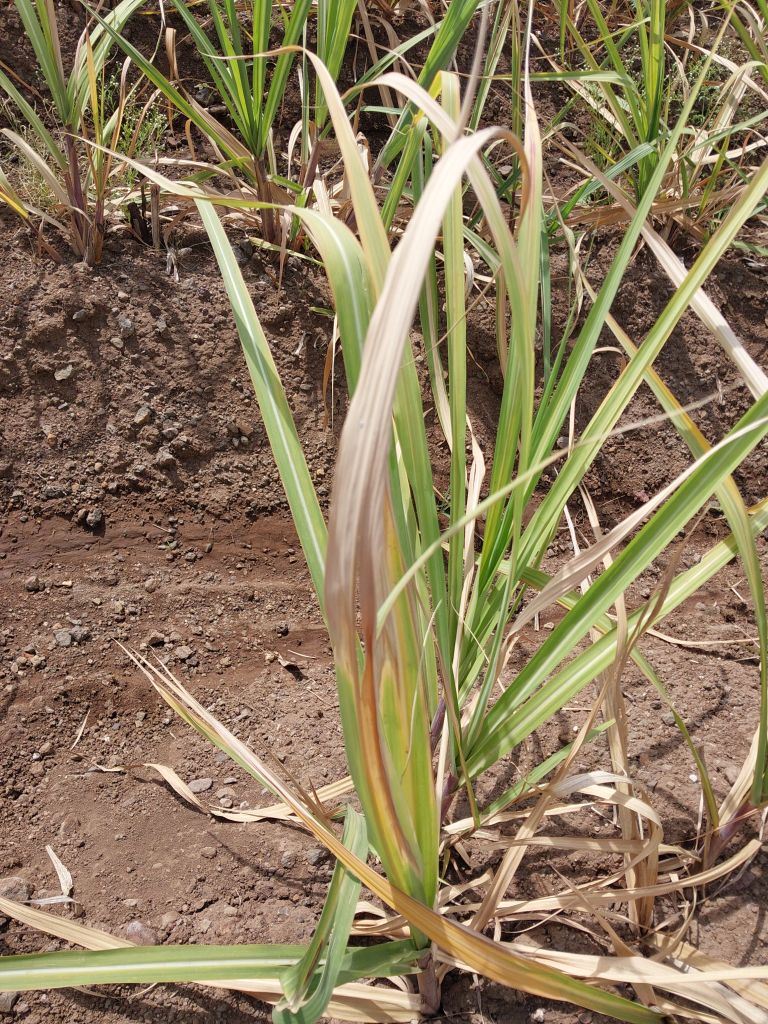
Label: Yellow Leaf